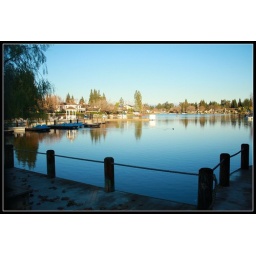
it was a beautiful, clear day...drove to nearby woodward lake where the affluent have a man-made lake in their backyard